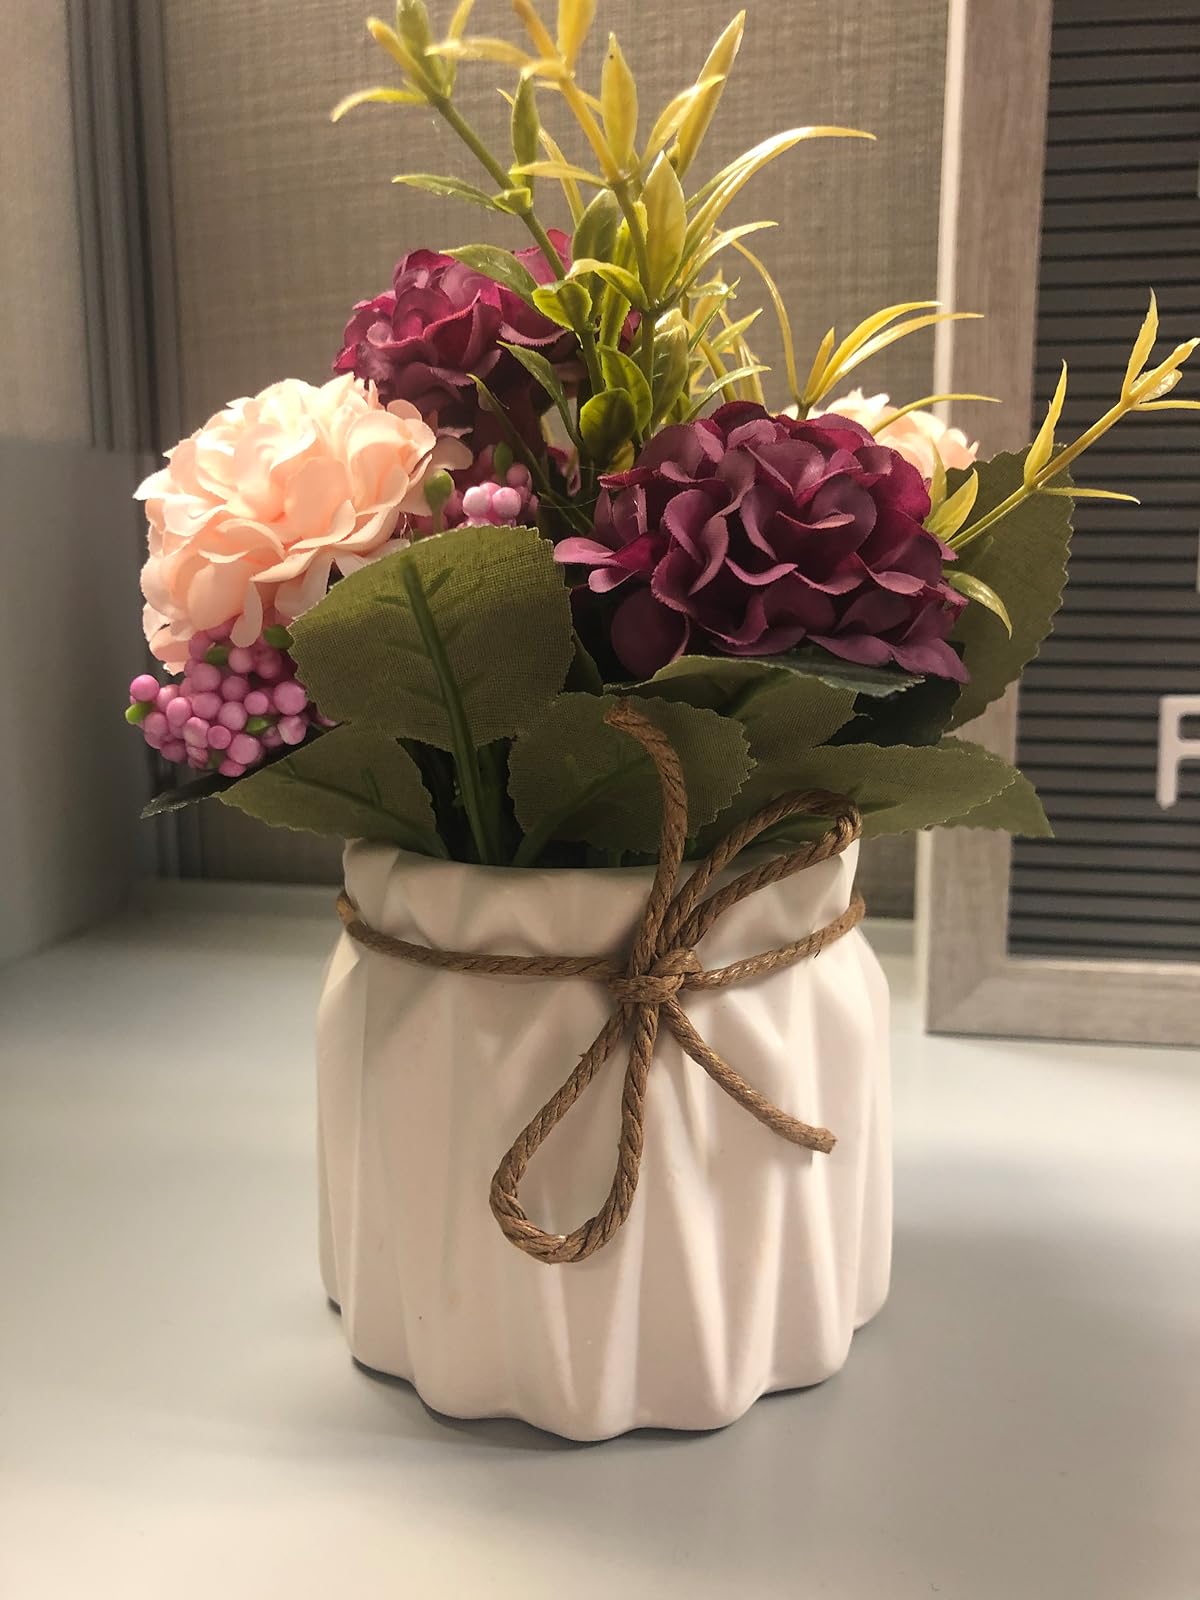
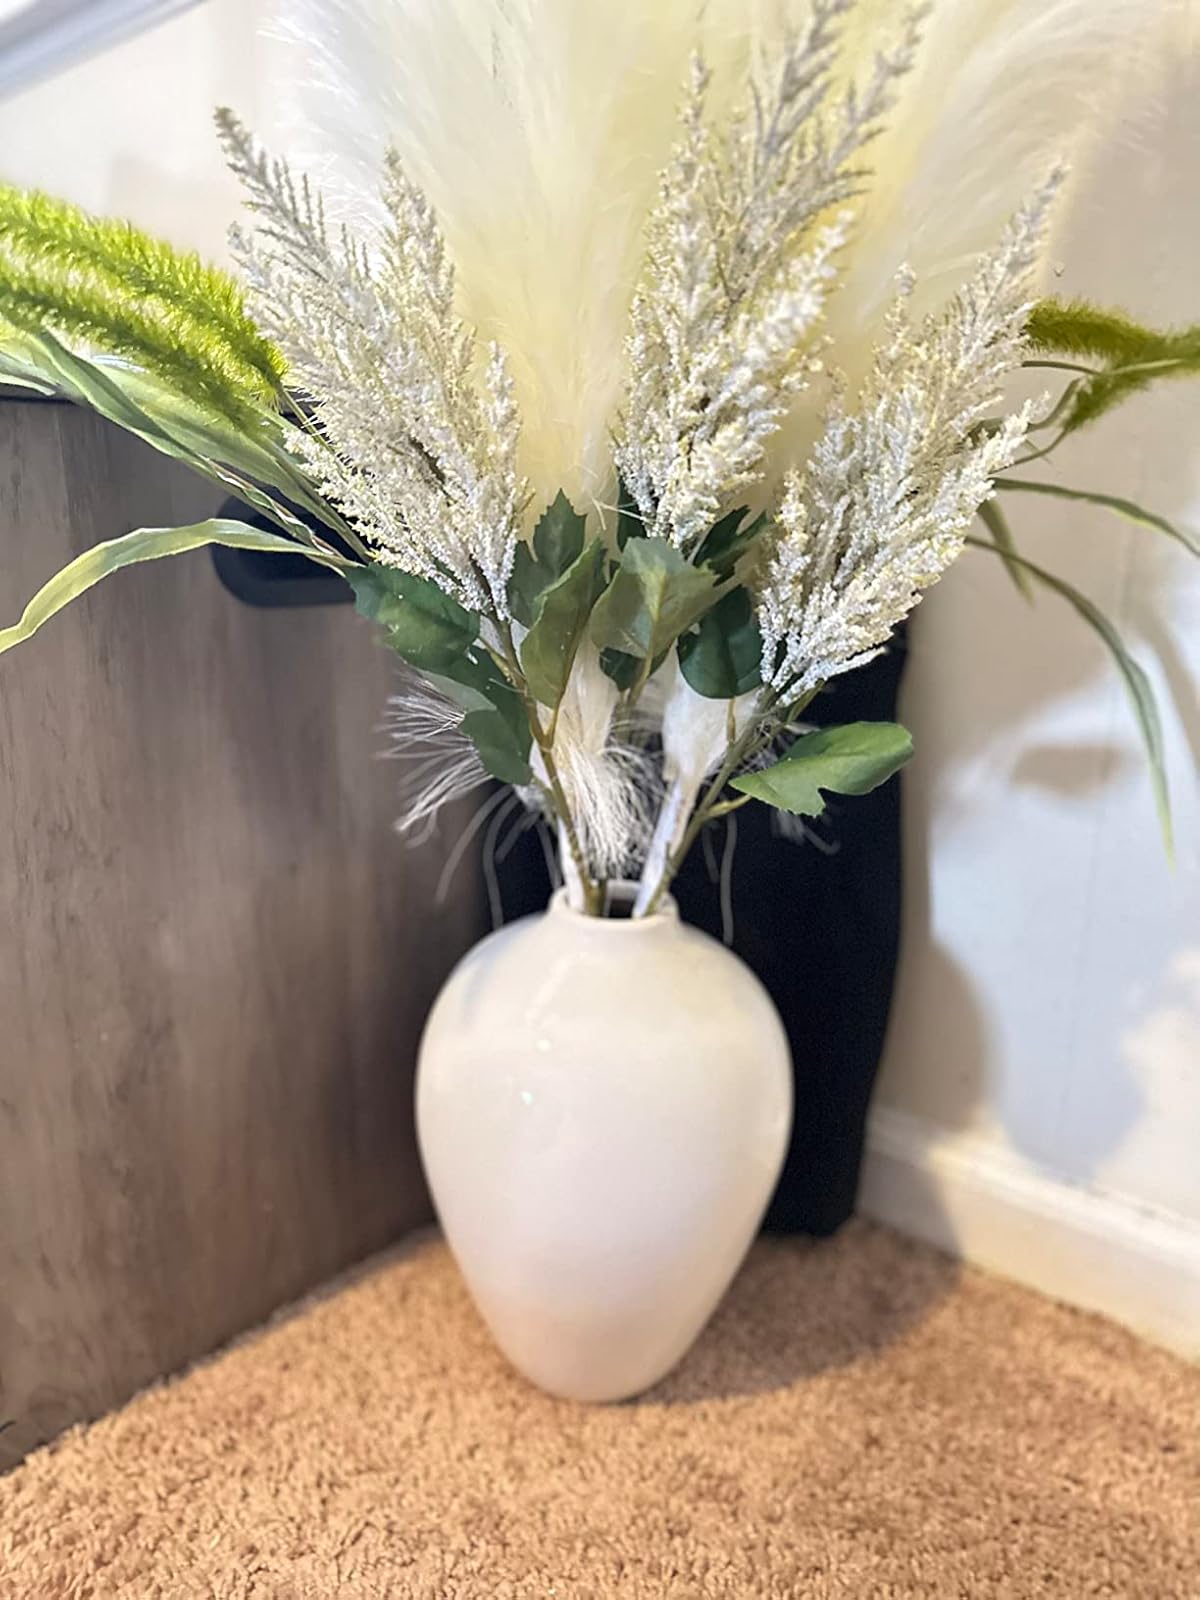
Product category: vase
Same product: no